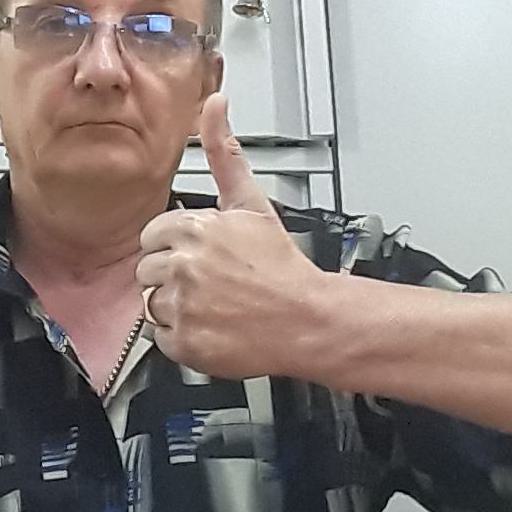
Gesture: like